Bubba Wallace

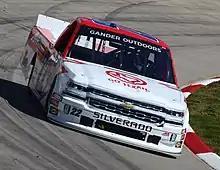
Wallace substituting for Austin Wayne Self in the AM Racing No. 22 at Martinsville in March 2019

After finishing 33rd in the season-opening race at Daytona, Wallace finished in sixth place five consecutive times. However, at Bristol, Wallace struggled. After starting from last, Wallace was trapped a lap down throughout the race, eventually getting caught up in a late crash. Wallace would finish the race in 33rd. At Charlotte, Wallace would run upfront for a majority of the race, even leading for 3 laps, but a late-race pit stop relegated him behind the top ten. Wallace got loose and hit the wall with a few laps to go costing him a top ten and finishing 28th. However, despite being fourth in the Drivers' Championship standings, Roush Fenway announced that they would be suspending operations of Wallace's Xfinity Series team following the Pocono race weekend due to sponsorship issues.